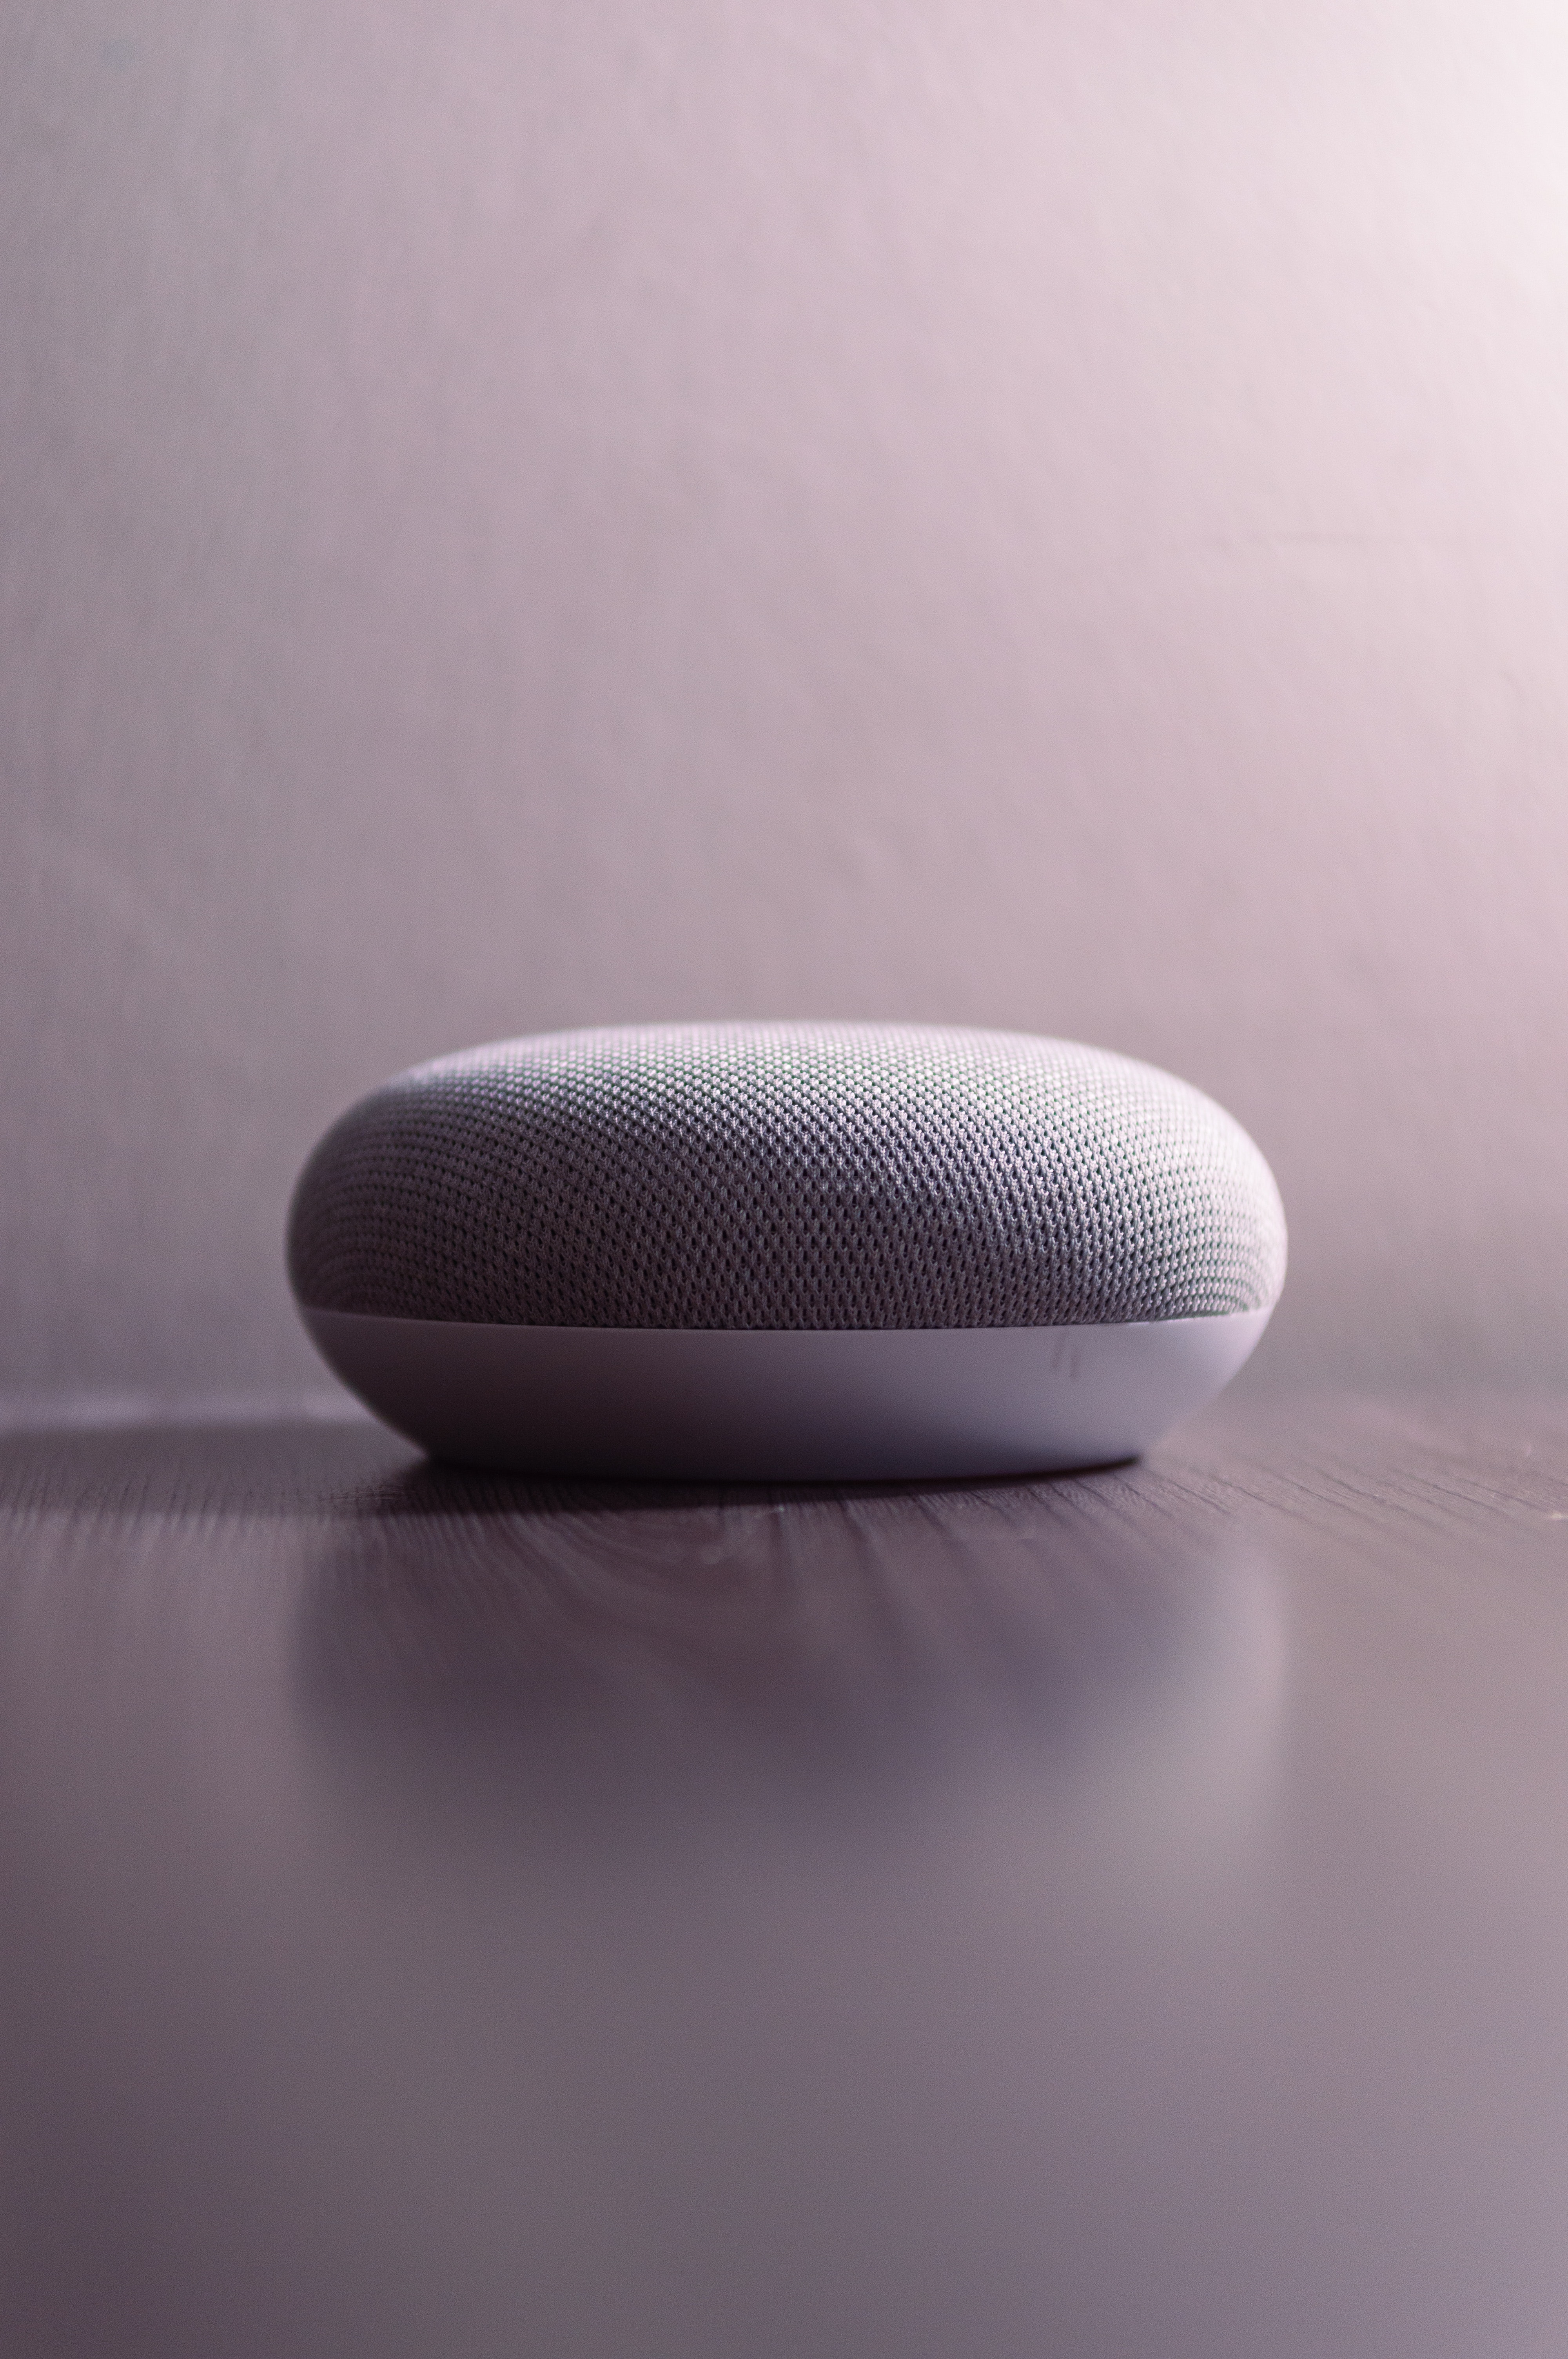
still life photography